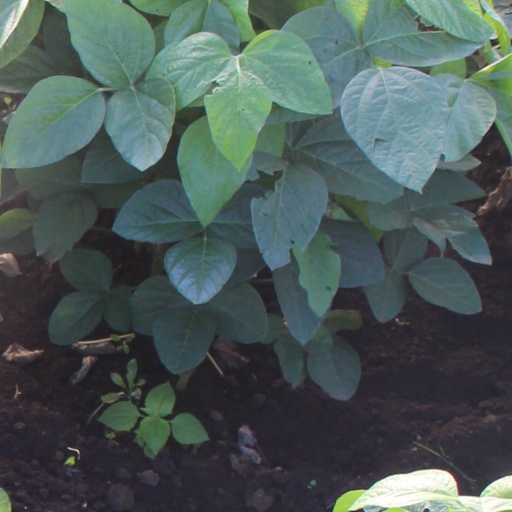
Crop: soybean